Irvington Historic District (Indianapolis)

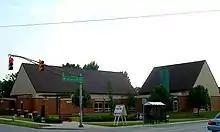
Irvington Branch Library

Irvington is home to local schools and a branch of the Indianapolis Public Library. George Washington Julian Elementary School #57, to be grades K-8 for the 2019-2020 school year is part of the Indianapolis Public Schools. There are also four charter schools. Irvington Community School for grades K–5, Irvington Middle School for grades 6–8, Irvington Preparatory Academy for grades 9–12, and Thomas Carr Howe Academy for grades 9–12. Together, these schools offer public education for grades K-12. Irvington is also home to the Roman Catholic school Our Lady of Lourdes, available for grades K–8.